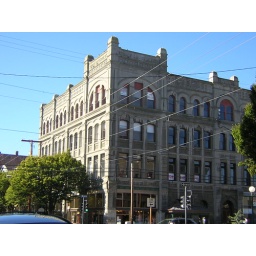
Built in 1890 as an office building during the railroad days.